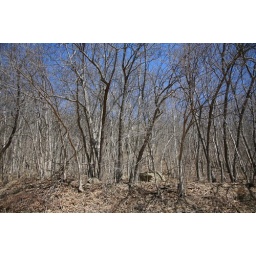
The trees along this part of the highway seemed to arch out and over the highway in an unsettling way.